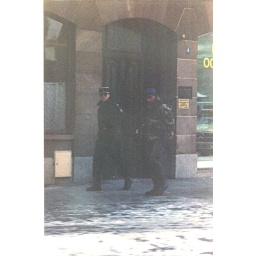
Europe 1996 r5 21 Strasbourg, France - scary machine gun toting police near EU government building